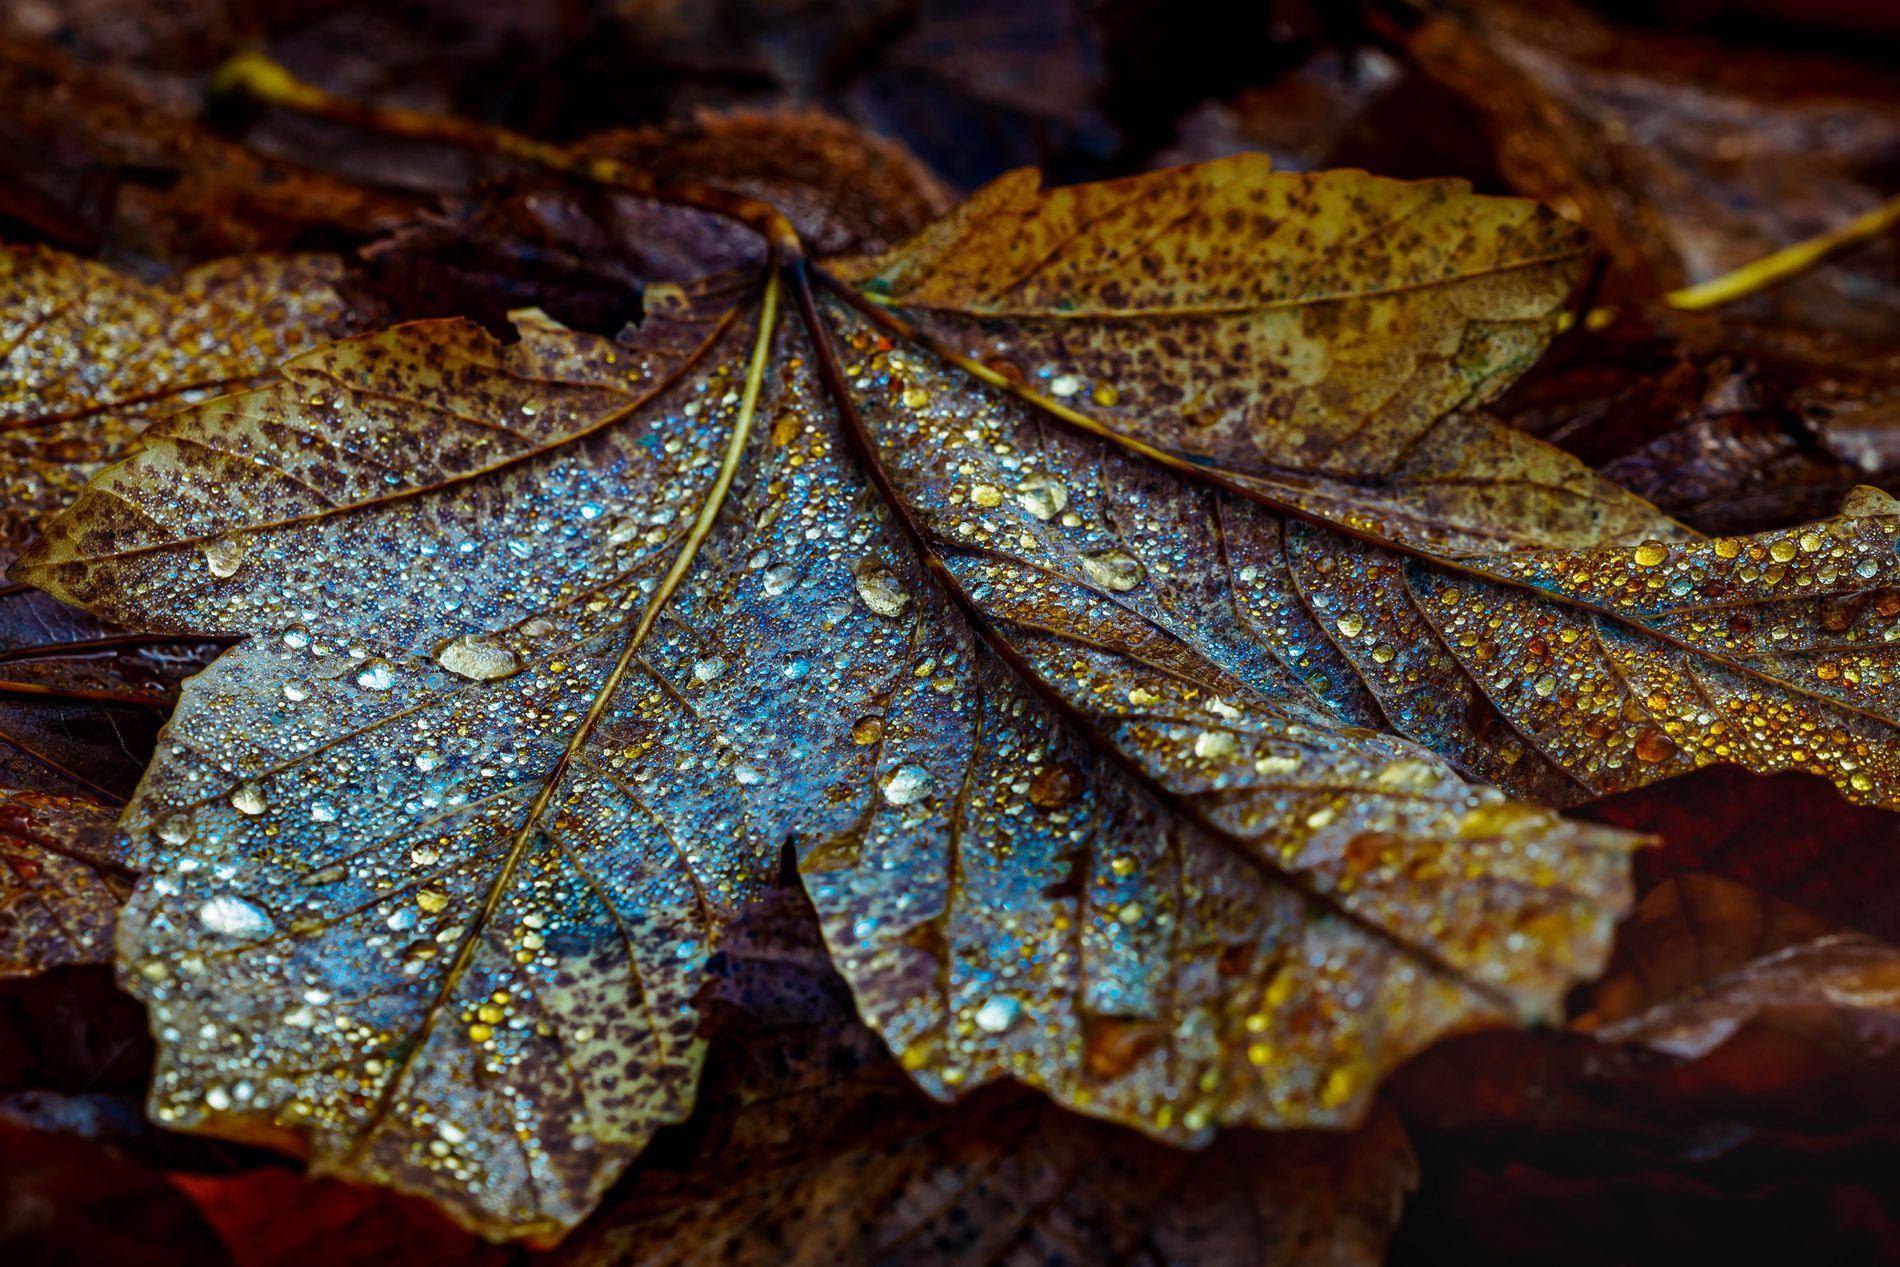
Autumn Leaves
The image features a fallen leaf covered in water drops, resting among other decaying leaves. The surrounding leaves are darker and out of focus.
A close-up shot captures the delicate beauty of a single autumn leaf. The contrast between the leaf's fading colors and the sparkling water droplets creates a view of nature's details in the forest.
Labels: Leaf, Plant, Tree, Maple, Animal, Insect, Invertebrate, Maple Leaf, Leaves, water
Camera: OLYMPUS IMAGING CORP. E-M5MarkII
Lens: OLYMPUS M.40-150mm F2.8
Aperture: F5.6
Exposure: 1/30 sec
ISO: 100
Focal length: 120.0 mm